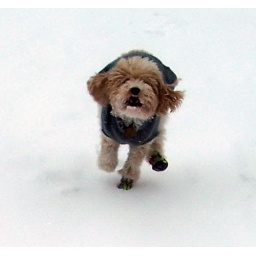
Gizmo dog running in the snow. Strathcona, Edmonton, Alberta 2009